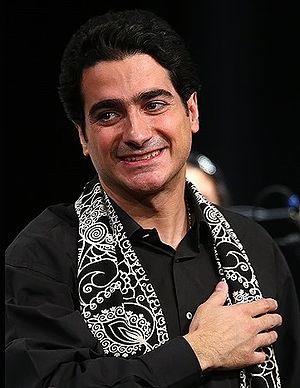
Homayoun Shadjarian, né le 21 mai 1975 à Téhéran en Iran, est un chanteur et musicien de musique traditionnelle iranienne.